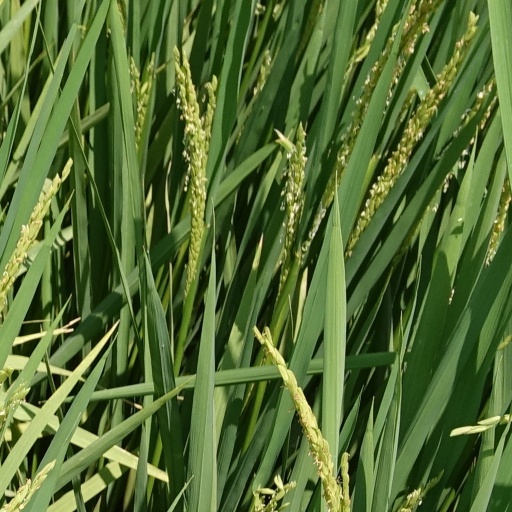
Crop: rice